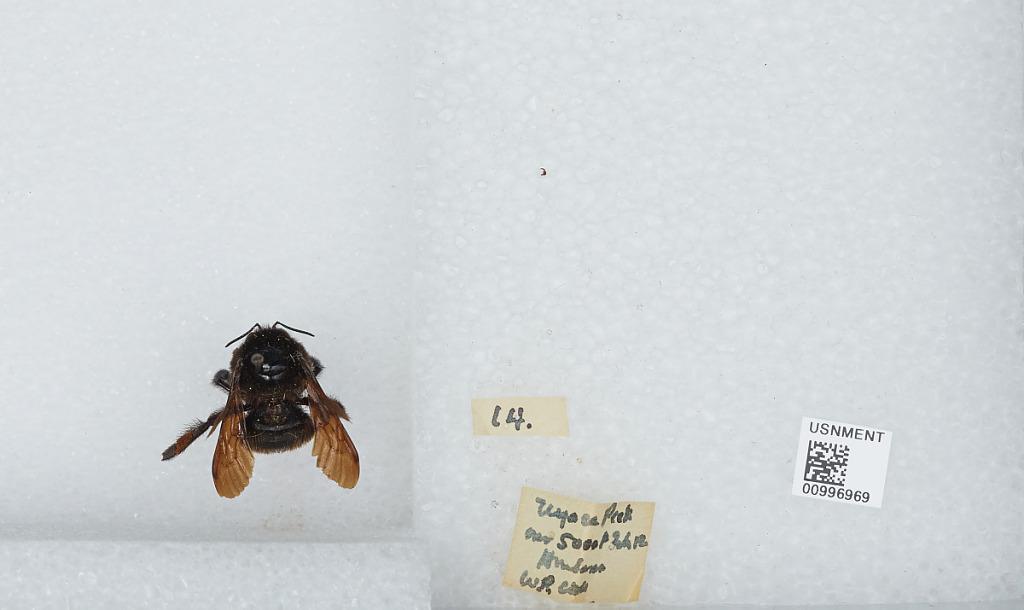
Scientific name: Bombus (Alpigenobombus) breviceps Smith
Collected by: W. Cockerell
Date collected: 1912-2-
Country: Honduras
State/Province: Yoro
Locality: Uyaca Peak